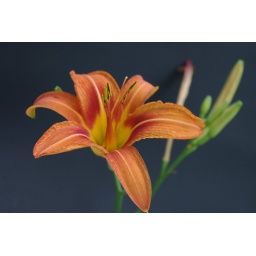
Day Lillie photoed with black back ground useing poster board. Photo by Russ Huslage Troy Mo.